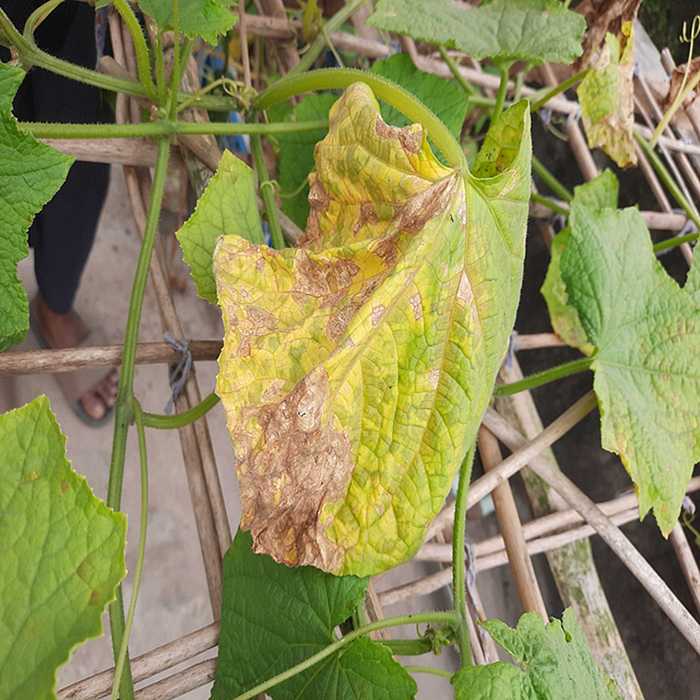
Plant: Cucumber
Label: Anthracnose lesions